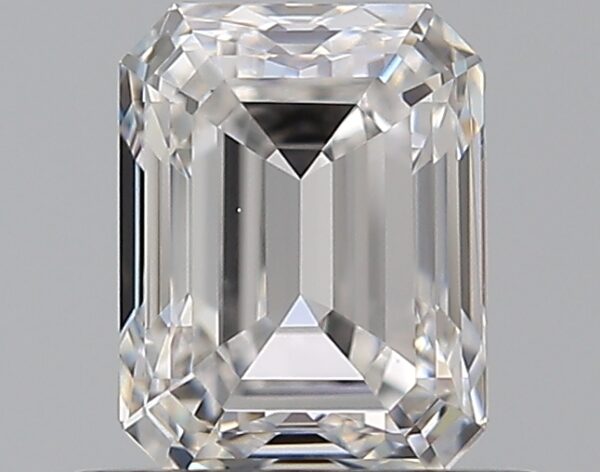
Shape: emerald
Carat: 0.7
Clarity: VS2
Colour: F
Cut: GD
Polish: VG
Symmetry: GD
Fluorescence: N
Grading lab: GIA
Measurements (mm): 5.43 x 4.14 x 2.98